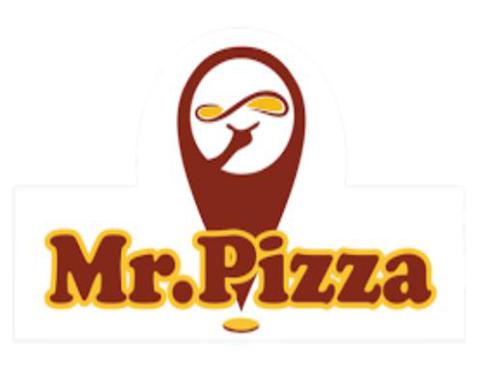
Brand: mr. pizza
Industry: Food